Hitlerbauten

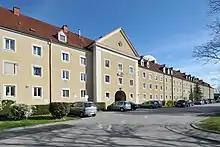
Bachlfeldsiedlung, Linz

Hitlerbauten or Hitler buildings are the residential buildings in Linz, which were planned or built during the time of National Socialism, Nazi architecture. Especially in the districts Bindermichl, Spallerhof and Urfahr, but also in other parts of the city numerous Hitler buildings were built. Also in other Upper Austrian cities, this designation is customary for residential buildings from the Nazi era, for example in Steyr-Münichholz.